History of Southampton

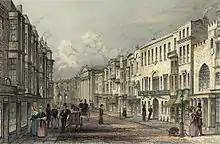
Southampton High Street in 1839.

In 1642, during the English Civil War, a Parliamentary garrison moved into Southampton, initially to defend against seaborne attack from Royalist ships. A Royalist army advanced as far as Redbridge in March 1644 but were prevented from taking the town by Colonel Richard Norton. The Battle of Cheriton, also in March 1644, subsequently removed the threat to Southampton.